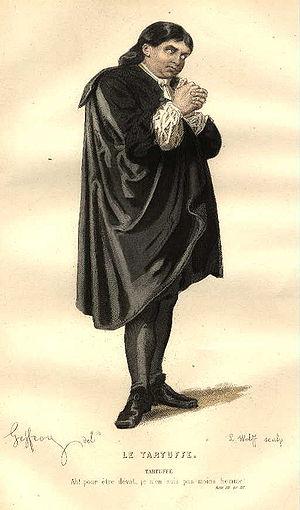
Le Livre des snobs, par l'un d'entre eux est un ouvrage de William Makepeace Thackeray, écrivain anglais de l'époque victorienne, publié en 1848. Le livre reprend une série d'articles hebdomadaires parus dans Punch sous le titre « The Snobs of England, By One of Themselves », œuvre pseudonymique dont le personnage principal s'appelle Snob. Il s'agit donc des confessions ou des mémoires d'un snob.
Le Tartuffe ou l'Imposteur est une comédie de Molière en cinq actes et en vers créée le 5 février 1669 sur la scène du Théâtre du Palais-Royal.
L'expression vertu ostentatoire, est un terme péjoratif décrivant un ensemble de comportements sociaux utilisés pour se décrire publiquement, au moins implicitement, comme une personne ou une organisation « vertueuse ». Ces comportements, facilités de nos jours par les réseaux sociaux, peuvent ainsi être qualifiés pour discréditer des personnes ou des organisations qui ne les adopteraient que dans le but que de se mettre en avant de façon hypocrite et ostentatoire.